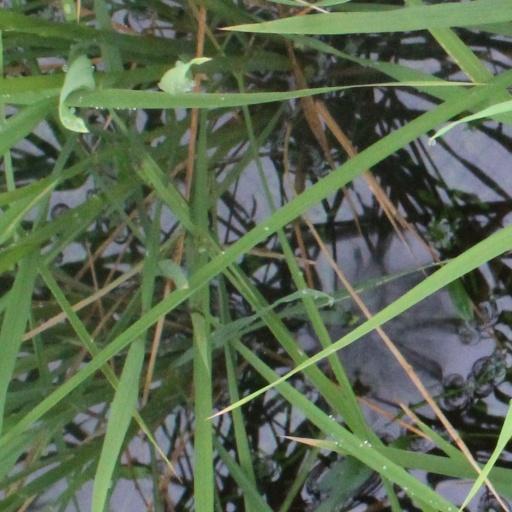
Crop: rice